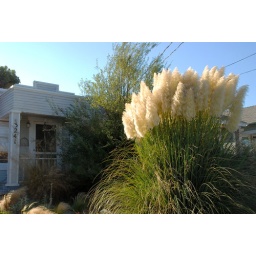
Pampas grass takes over as the focal point from all the spring/summer flowers